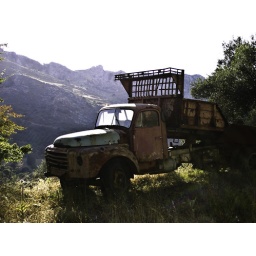
This old truck was standing all alone in the mountins of Kreete.